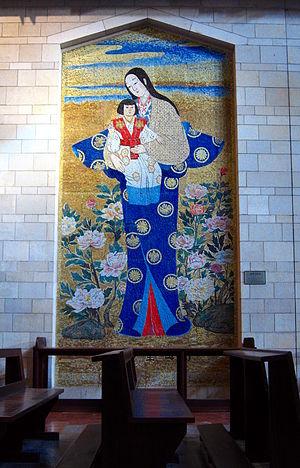
Le catholicisme est une confession présente au Japon depuis le XVIᵉ siècle. Elle compte en 2012 approximativement 537 000 fidèles, soit moins de 0,5 % de la population totale du pays. L'Église catholique au Japon est formée de diocèses en communion avec l'Église catholique universelle se trouvant sous la conduite spirituelle du pape, évêque de Rome.